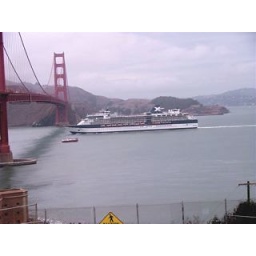
A celebrity cruise ship passes under the bridge